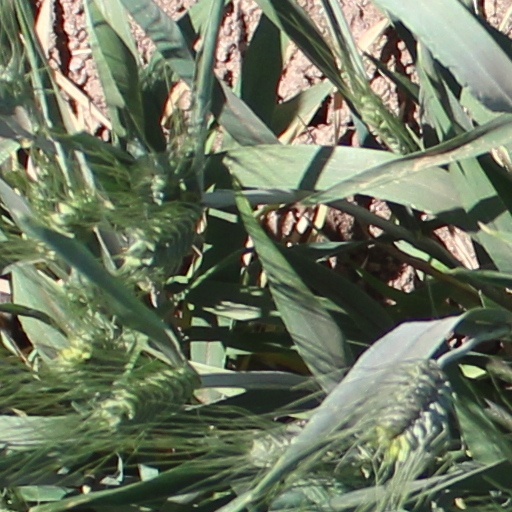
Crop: wheat